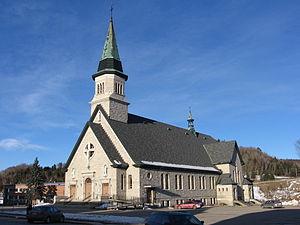
La liste des lieux de culte de la Capitale-Nationale liste l'ensemble des lieux de culte situés dans la région administrative de la Capitale-Nationale au Québec.
La Malbaie est une ville située dans la municipalité régionale de comté de Charlevoix-Est, dans la région administrative de la Capitale-Nationale, au Québec, au Canada.